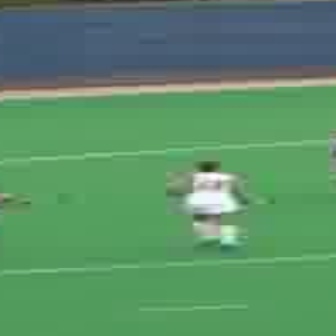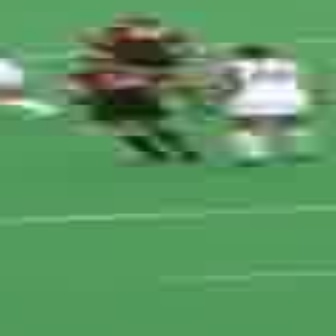
  Please identify the target specified by the bounding box [162,159,257,254] in the first image and locate it in the second image. Return the coordinates in [x_min,y_min,x_max,y_max] format.
Answer: [197,39,322,163]